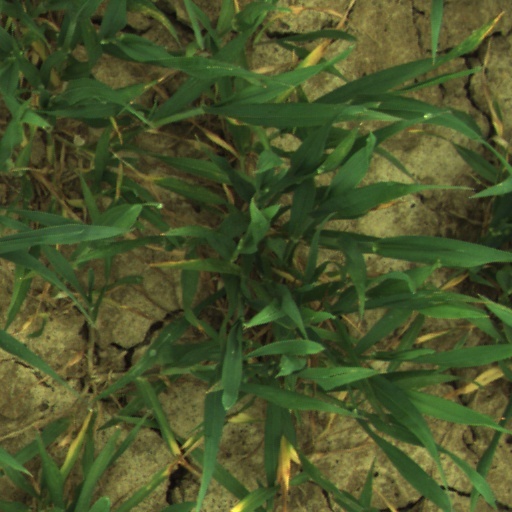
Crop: wheat